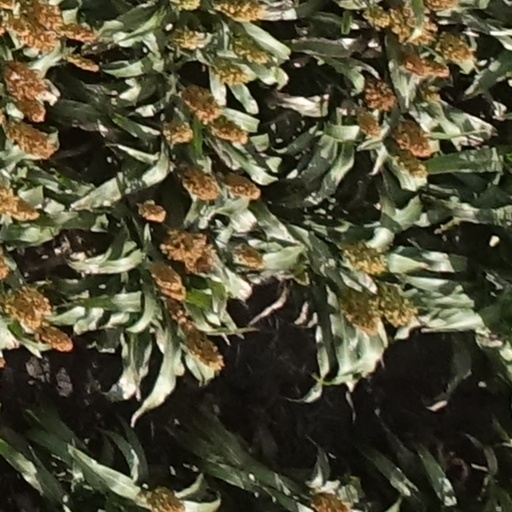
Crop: sorghum